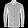
Label: Shirt